Astrapotherium

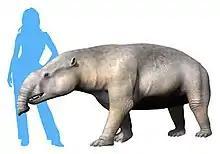
Restoration and size comparison of "A. magnus"

"Astrapotherium" had an elongated body, with a total length around , a weight of nearly , and relatively short limbs. Larger estimates suggest its body mass was up to . It had small plantigrade feet, and the hind limbs were significantly weaker than the fore limbs. Its four canine teeth were elongated to form short tusks, and it had broad, protruding lower incisors, which likely ground against a horny pad in the upper jaw, as in many modern ruminants.